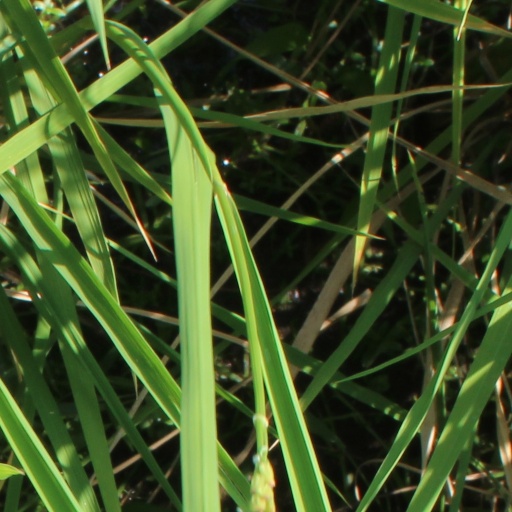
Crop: rice